Nikolai Dzhumagaliev

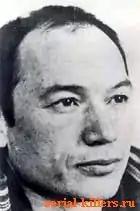
Dzhumagaliev in 1980

Nikolai Espolūly Jumağaliev (Russified as Dzhumagaliyev, ; born 15 November 1952), also known as Metal Fang, is a Soviet serial killer, convicted of the murders of ten people in the Kazakh SSR (now Kazakhstan) between 1979 and 1990.